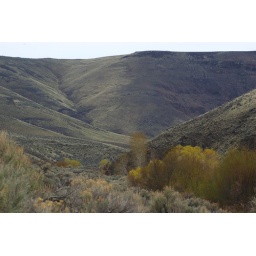
bright fold in slope, colorful new growth on trees